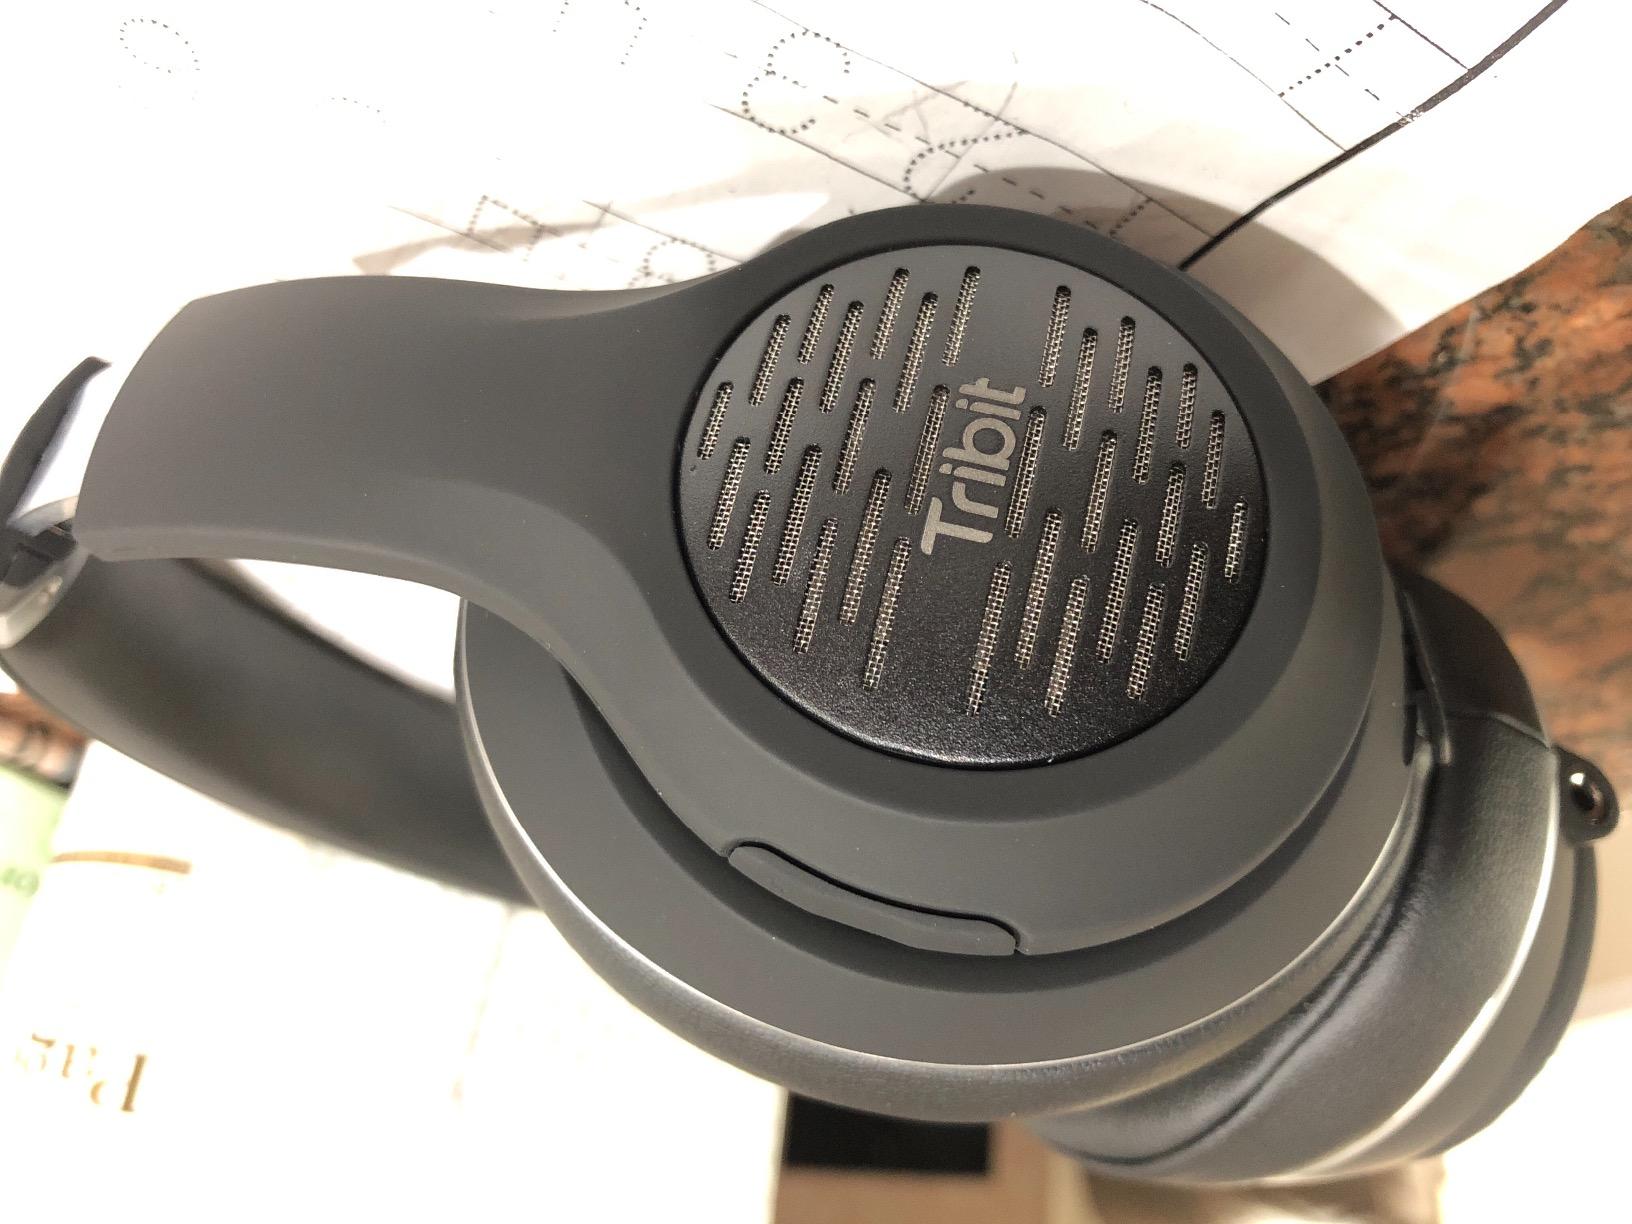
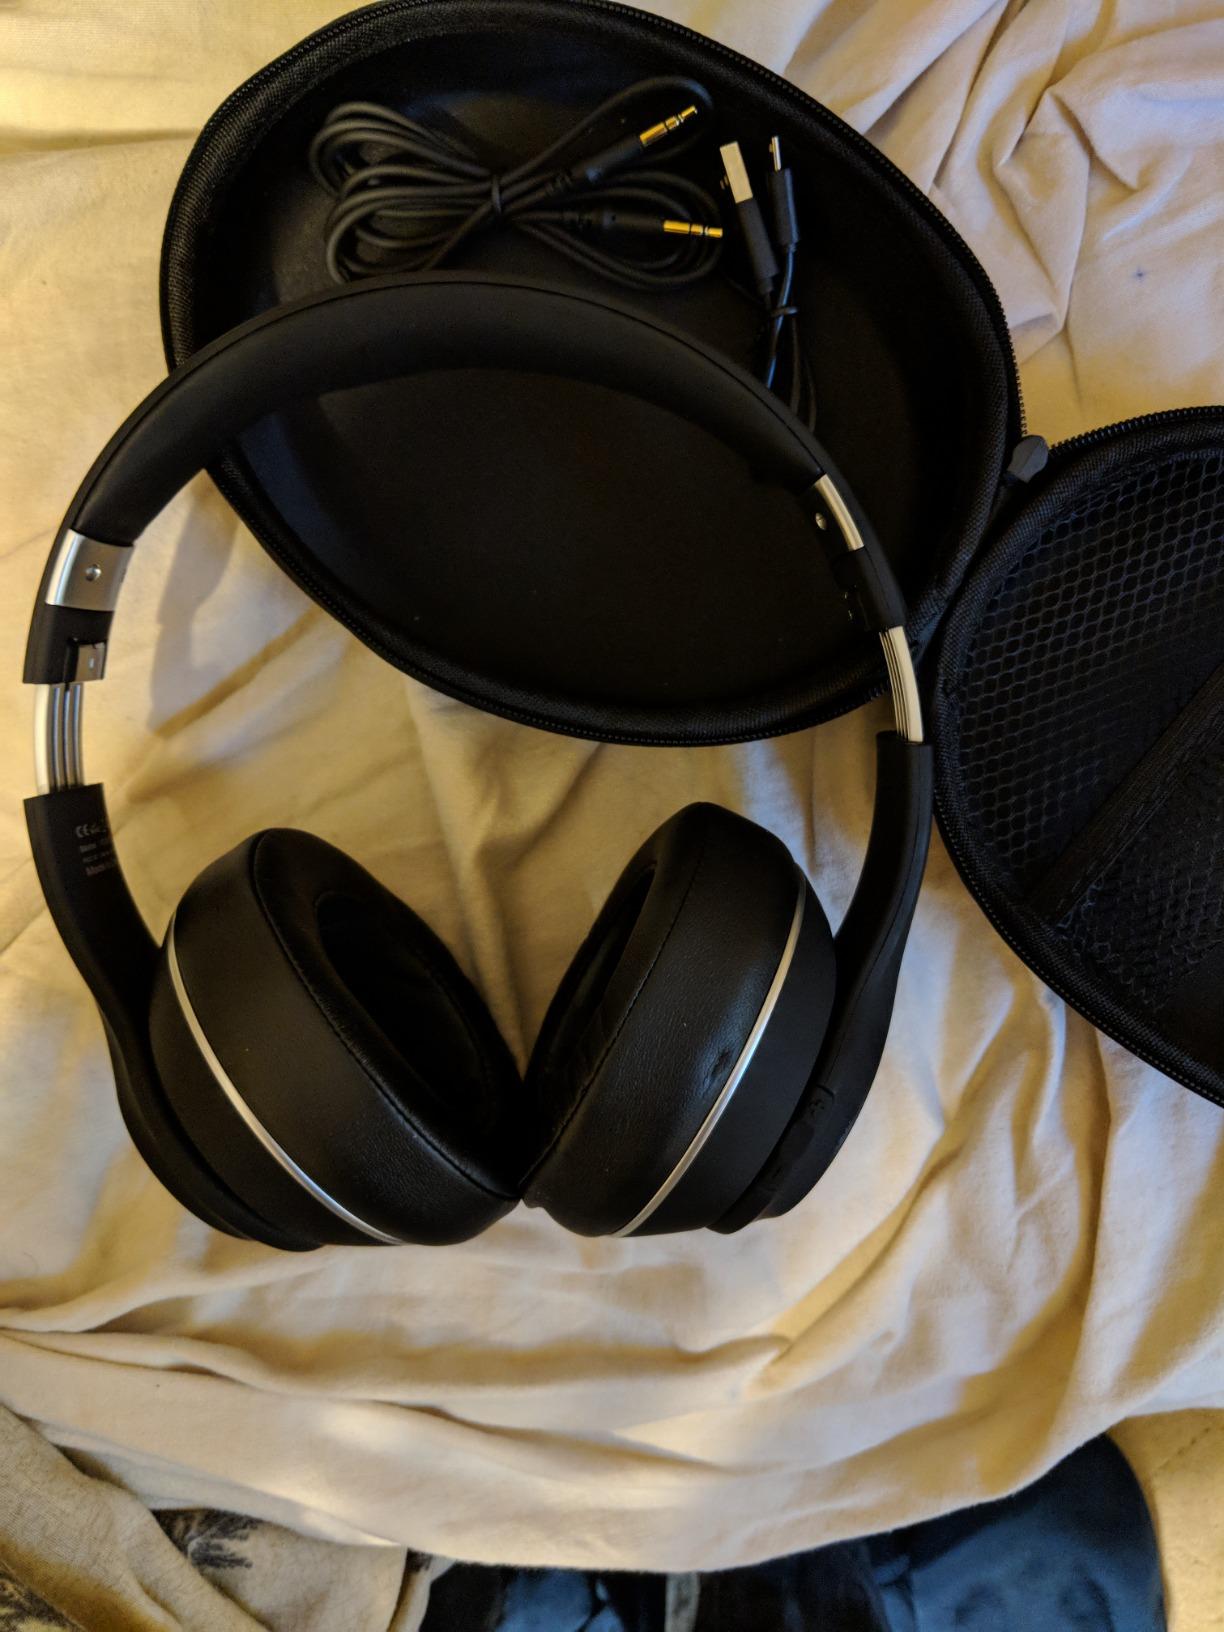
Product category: headphones
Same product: yes